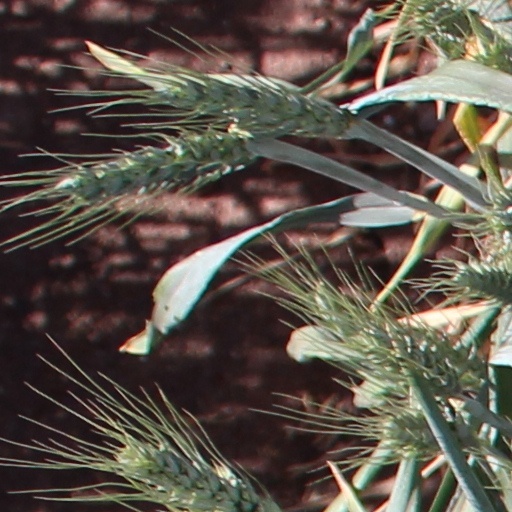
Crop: wheat